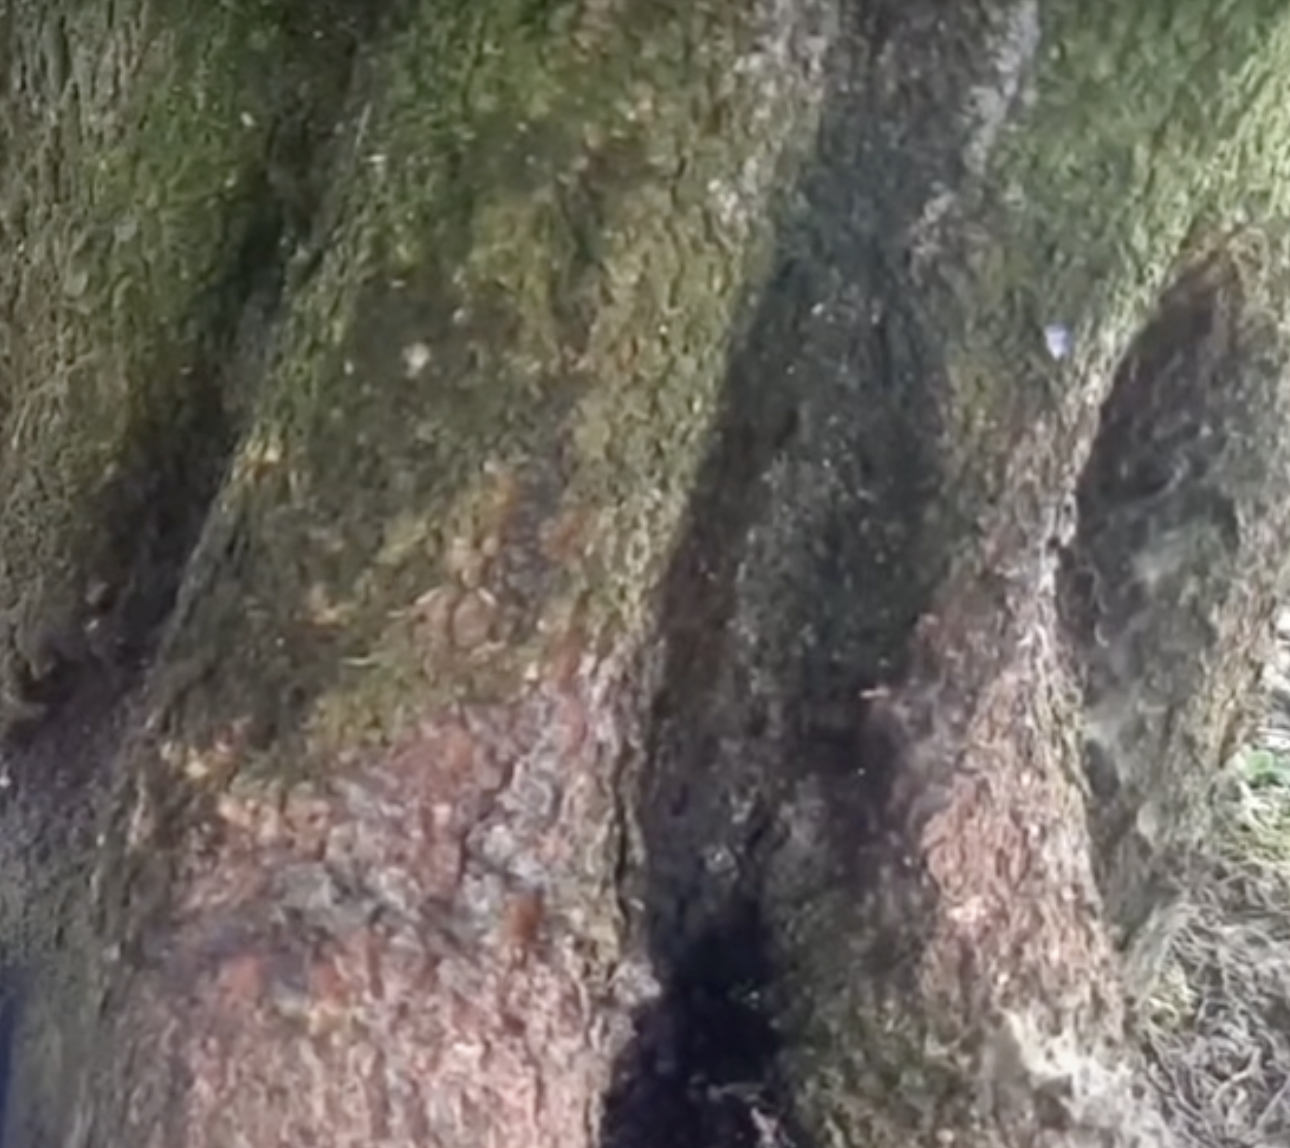
Label: stem_cracking_ gummosis